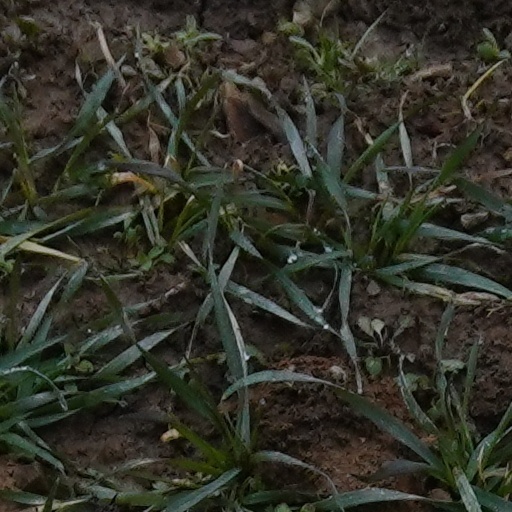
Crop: wheat